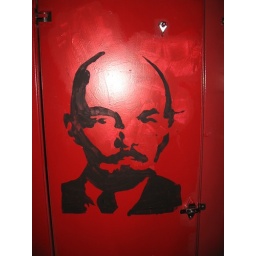
my bathroom masterpiece in high school, a series of 6 mustachioed men painted inside the stall doors